George Meade

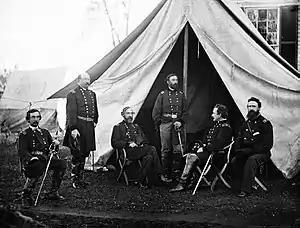
Commanders of the Army of the Potomac, Gouverneur K. Warren, William H. French, George G. Meade, Henry J. Hunt, Andrew A. Humphreys, and George Sykes in September 1863

The Army of the Potomac was stationed along the north bank of the Rapidan River and Meade made his headquarters in Culpeper, Virginia. In the Bristoe Campaign, Lee attempted to flank the Army of the Potomac and force Meade to move north of the Rappahannock River. The Union forces had deciphered the Confederate semaphore code. This along with spies and scouts gave Meade advance notice of Lee's movements. As Lee's troops moved north to the west of the Army of the Potomac, Meade abandoned his headquarters at Culpeper and gave orders for his troops to move north to intercept Lee. Meade successfully outmaneuvered Lee in the campaign and gained a small victory. Lee reported that his plans failed due to the quickness of Meade's redeployment of resources. However, Meade's inability to stop Lee from approaching the outskirts of Washington prompted Lincoln to look for another commander of the Army of the Potomac.